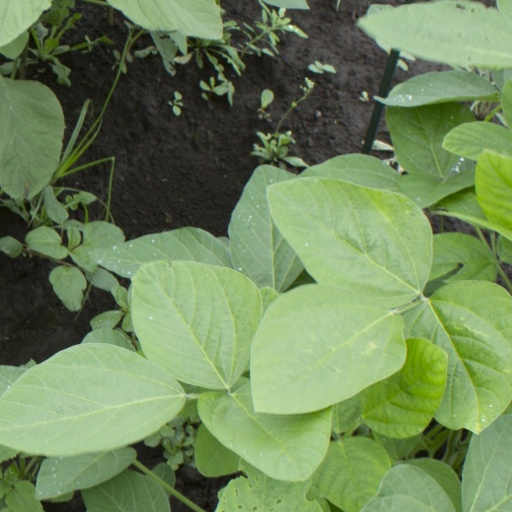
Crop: soybean